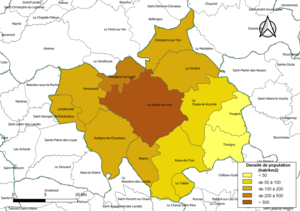
Carte des densités de population (millésimée 2016) des communes de l'intercommunalité La Roche-sur-Yon-Agglomération, département de la Vendée, France. Composition au 1er janvier 2019.
La Roche-sur-Yon-Agglomération, appelée couramment « La Roche-Agglo », est une intercommunalité à fiscalité propre française située dans le département de la Vendée et la région des Pays de la Loire.